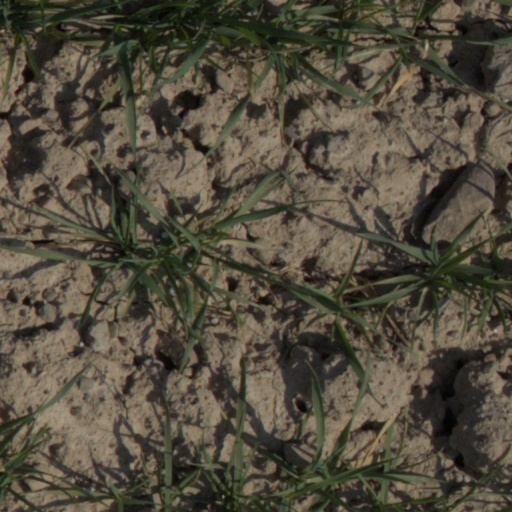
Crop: wheat